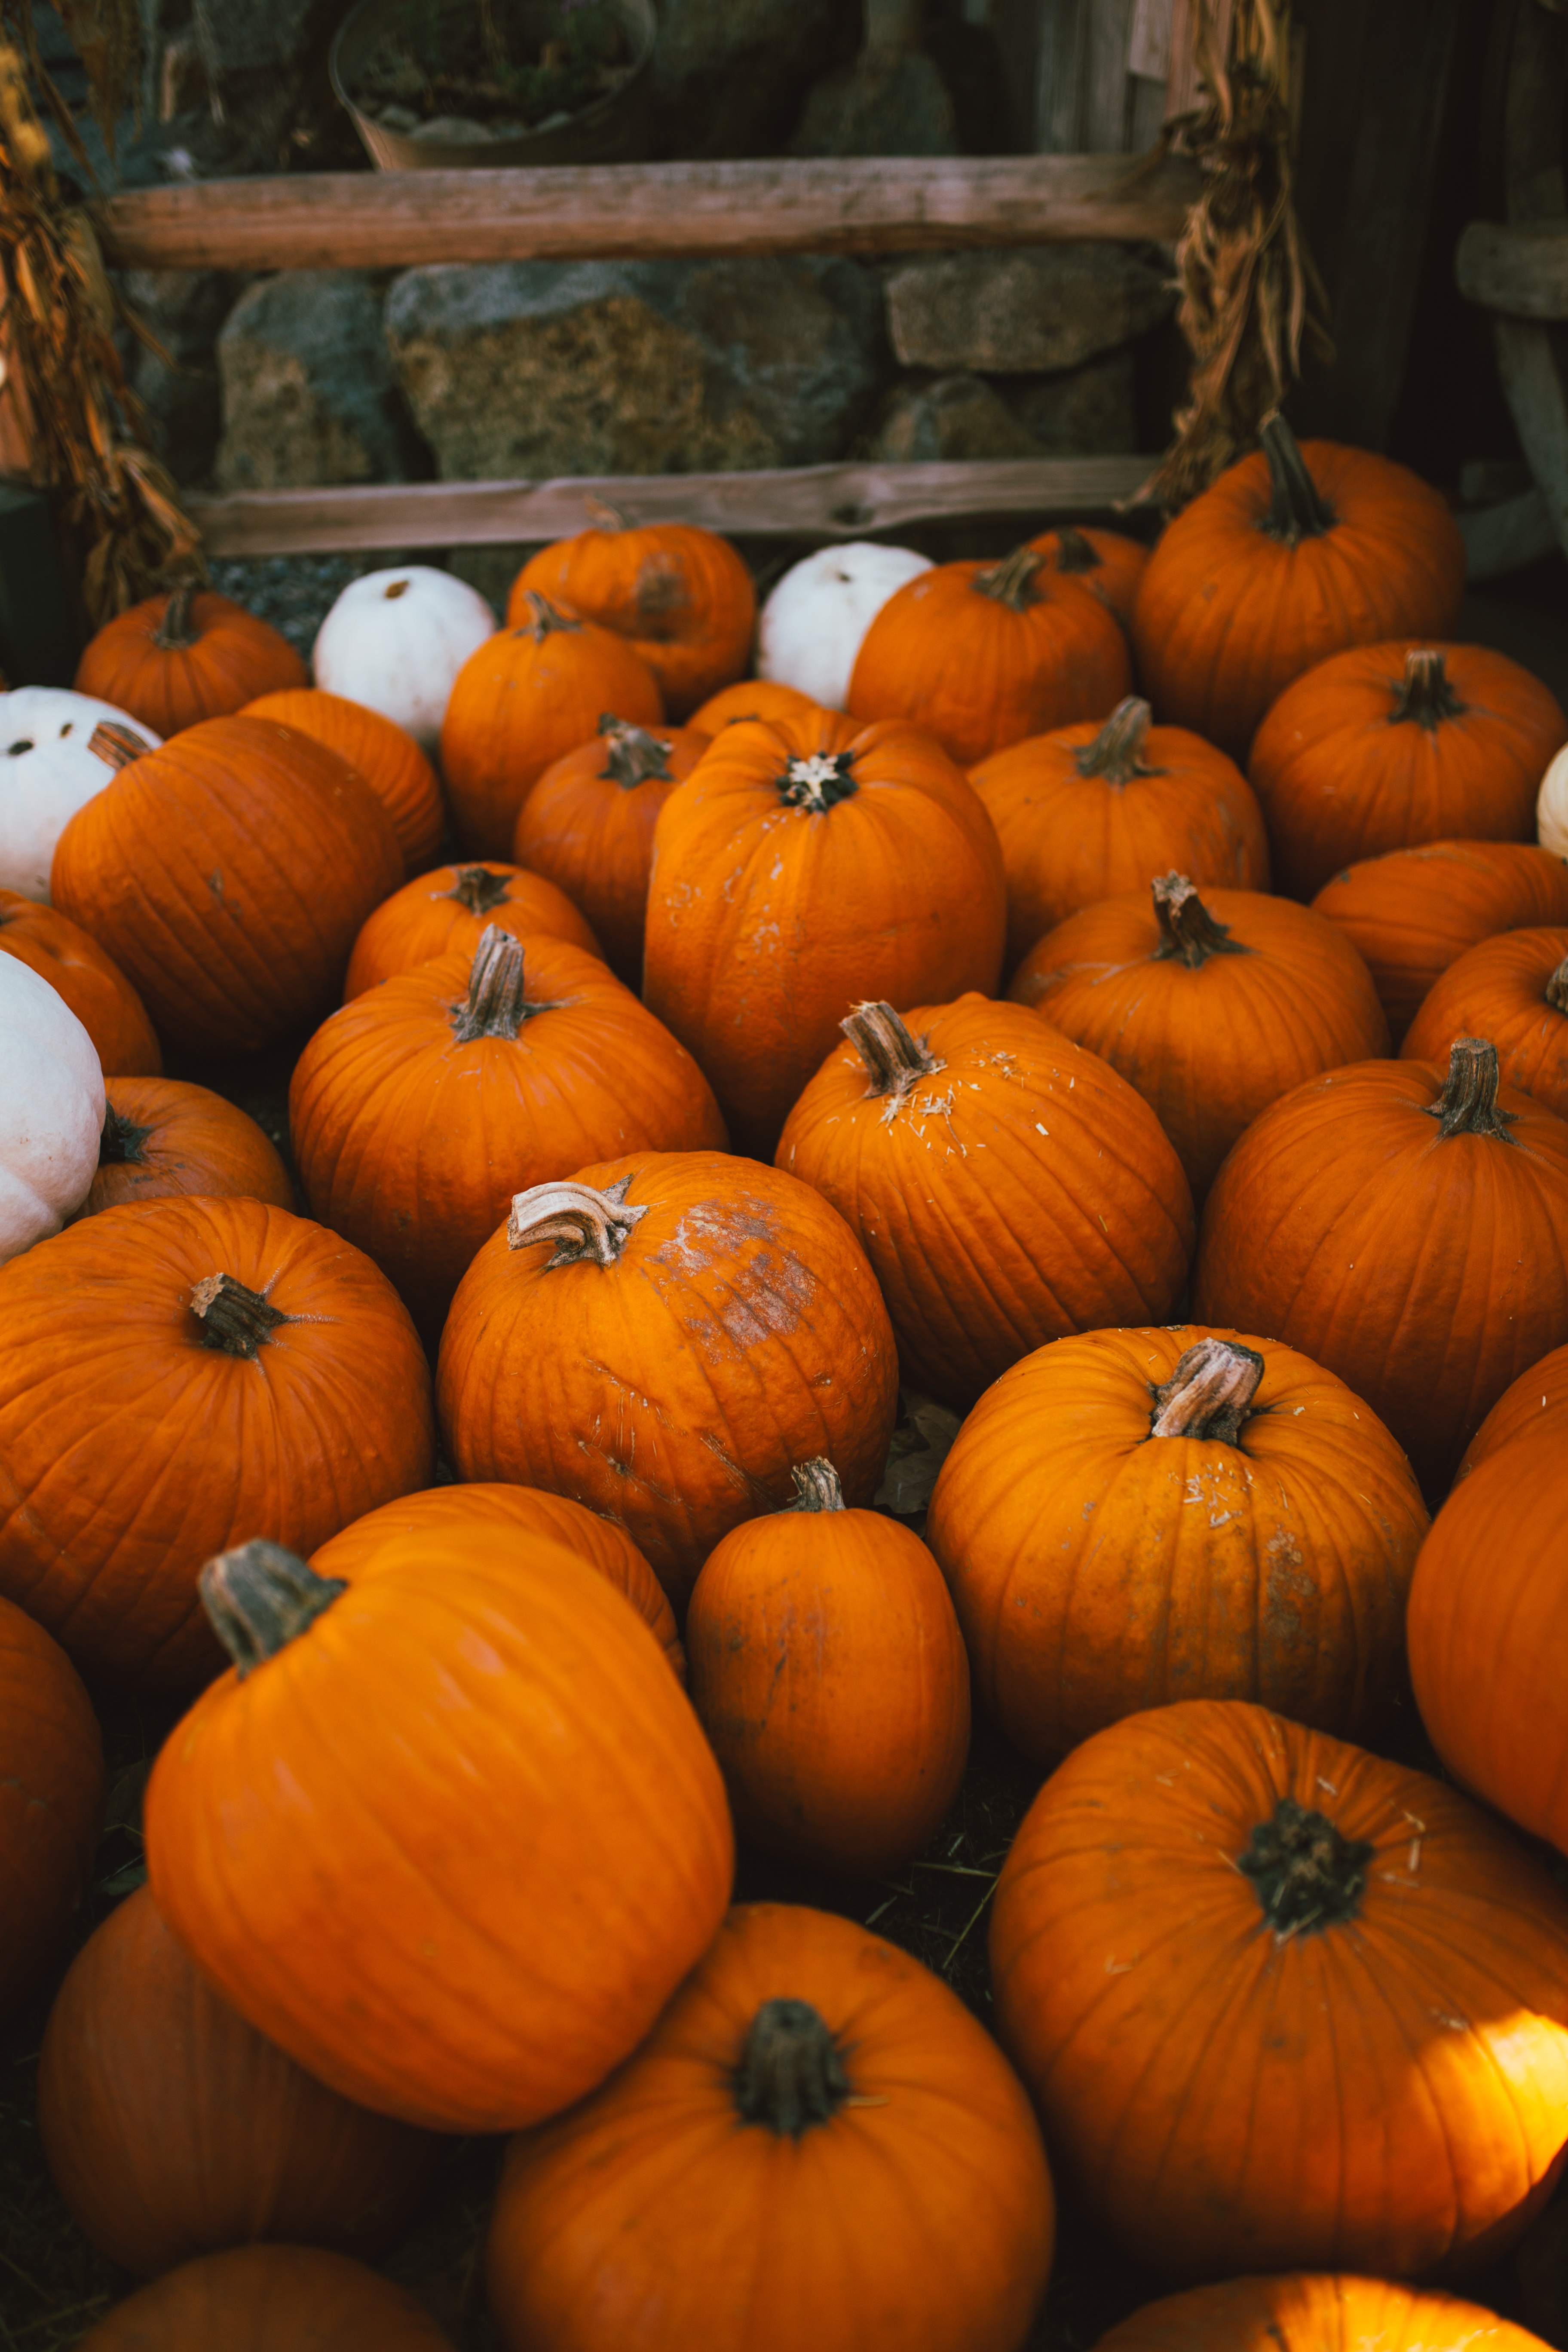
plant, fall, produce, autumn, pumpkin, halloween, pumpkin patch, calabaza, carving, october, cucurbita, winter squash